Stevenstone

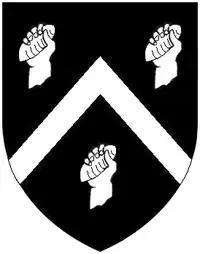
Arms of "Stefenston" as given by Tristram Risdon in his "Notebook" (c. 1630): "Sable, a chevron between three dexter hands clenched couped at the wrist in each a purse" (should be flintstone or stone) "argent". Risdon was uncertain of the charge and placed a question mark against the word "purse". These appear to be canting arms, the act of a grasping hand suggests possession and if the owner of the hand be given the name "Steven" this suggests "Steven's stone". If the spirit of rebuses be followed, the higher the absurdity of the device the more acceptable. George Rolle (died 1552), the 16th-century purchaser of the estate, adopted this charge as his crest, extended to a cubit arm vested, as can be seen on the Library Room at Stevenstone built by John Rolle Walter (died 1779). John Rolle, 1st Baron Rolle (died 1842) changed the stone into a canting roll of parchment, as is shown in the stained glass window on the grand staircase at Bicton House, and the monument of Samuel Rolle (1669–1735) of Hudscott in Chittlehampton Church shows a baton. The badge of the hunt class destroyer HMS Stevenstone named after the Rolle family's fox-hunt substituted in the hand a hunting horn

John Prince in his "Worthies of Devon" gives the descent of Stevenstone as follows, based on the work of the Devon topographer Tristram Risdon, himself born within the parish of St Giles, at Winscott House. The earliest recorded holder of the manor was Michael de Stephans, who granted it to Richard Basset, the father of Elias Basset, who granted it to Walter de la Lay, or Ley. His descendant John de Lay changed his name to John de Stephenston. The overlord who was then a later Elias Basset, lord of the manor of Beaupier in Wales, released all his interest in Stevenstone to John de Stevenstone.